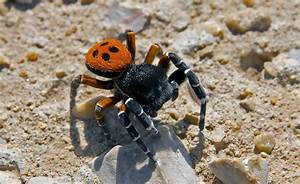
Label: spider